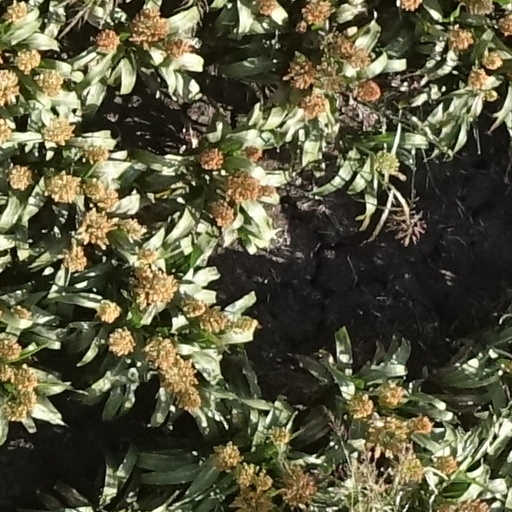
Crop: sorghum